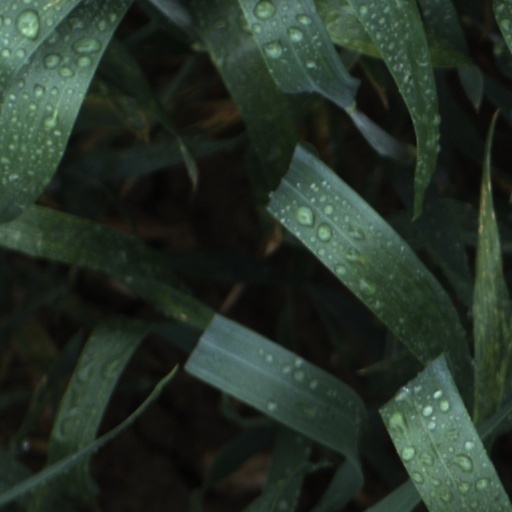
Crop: wheat